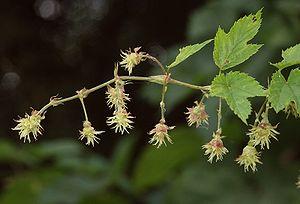
Le houblon ou houblon grimpant est une plante herbacée vivace grimpante de la famille des Cannabaceae. Elle a parfois pour noms vernaculaires couleuvrée septentrionale, bois du diable, salsepareille indigène ou vigne du Nord.